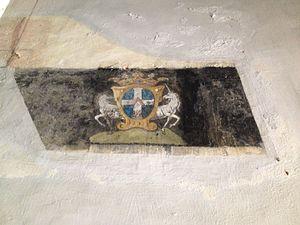
Litre funéraire de l'église de Sougères-en-Puisaye (1785). This object is indexed in the base Palissy, database of the French furniture patrimony of the French ministry of culture,
L'église Saint-Pierre-et-Saint-Paul de Sougères-en-Puisaye est une église construite à partir du XVᵉ siècle et plusieurs fois remaniée depuis. Elle est située à Sougères-en-Puisaye dans l'Yonne. Elle est dédiée à Saint Pierre et à Saint Paul.
Charles-Étienne Lepeletier de Beaupré, seigneur de Pesselières, né le 27 juillet 1702, et mort le 17 avril 1785 à Paris, est un homme politique et juriste français.